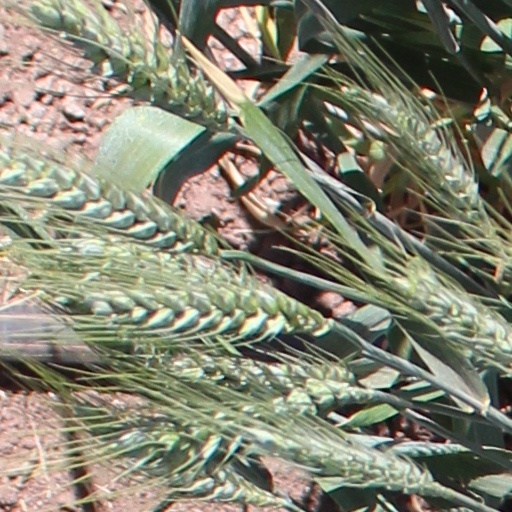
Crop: wheat